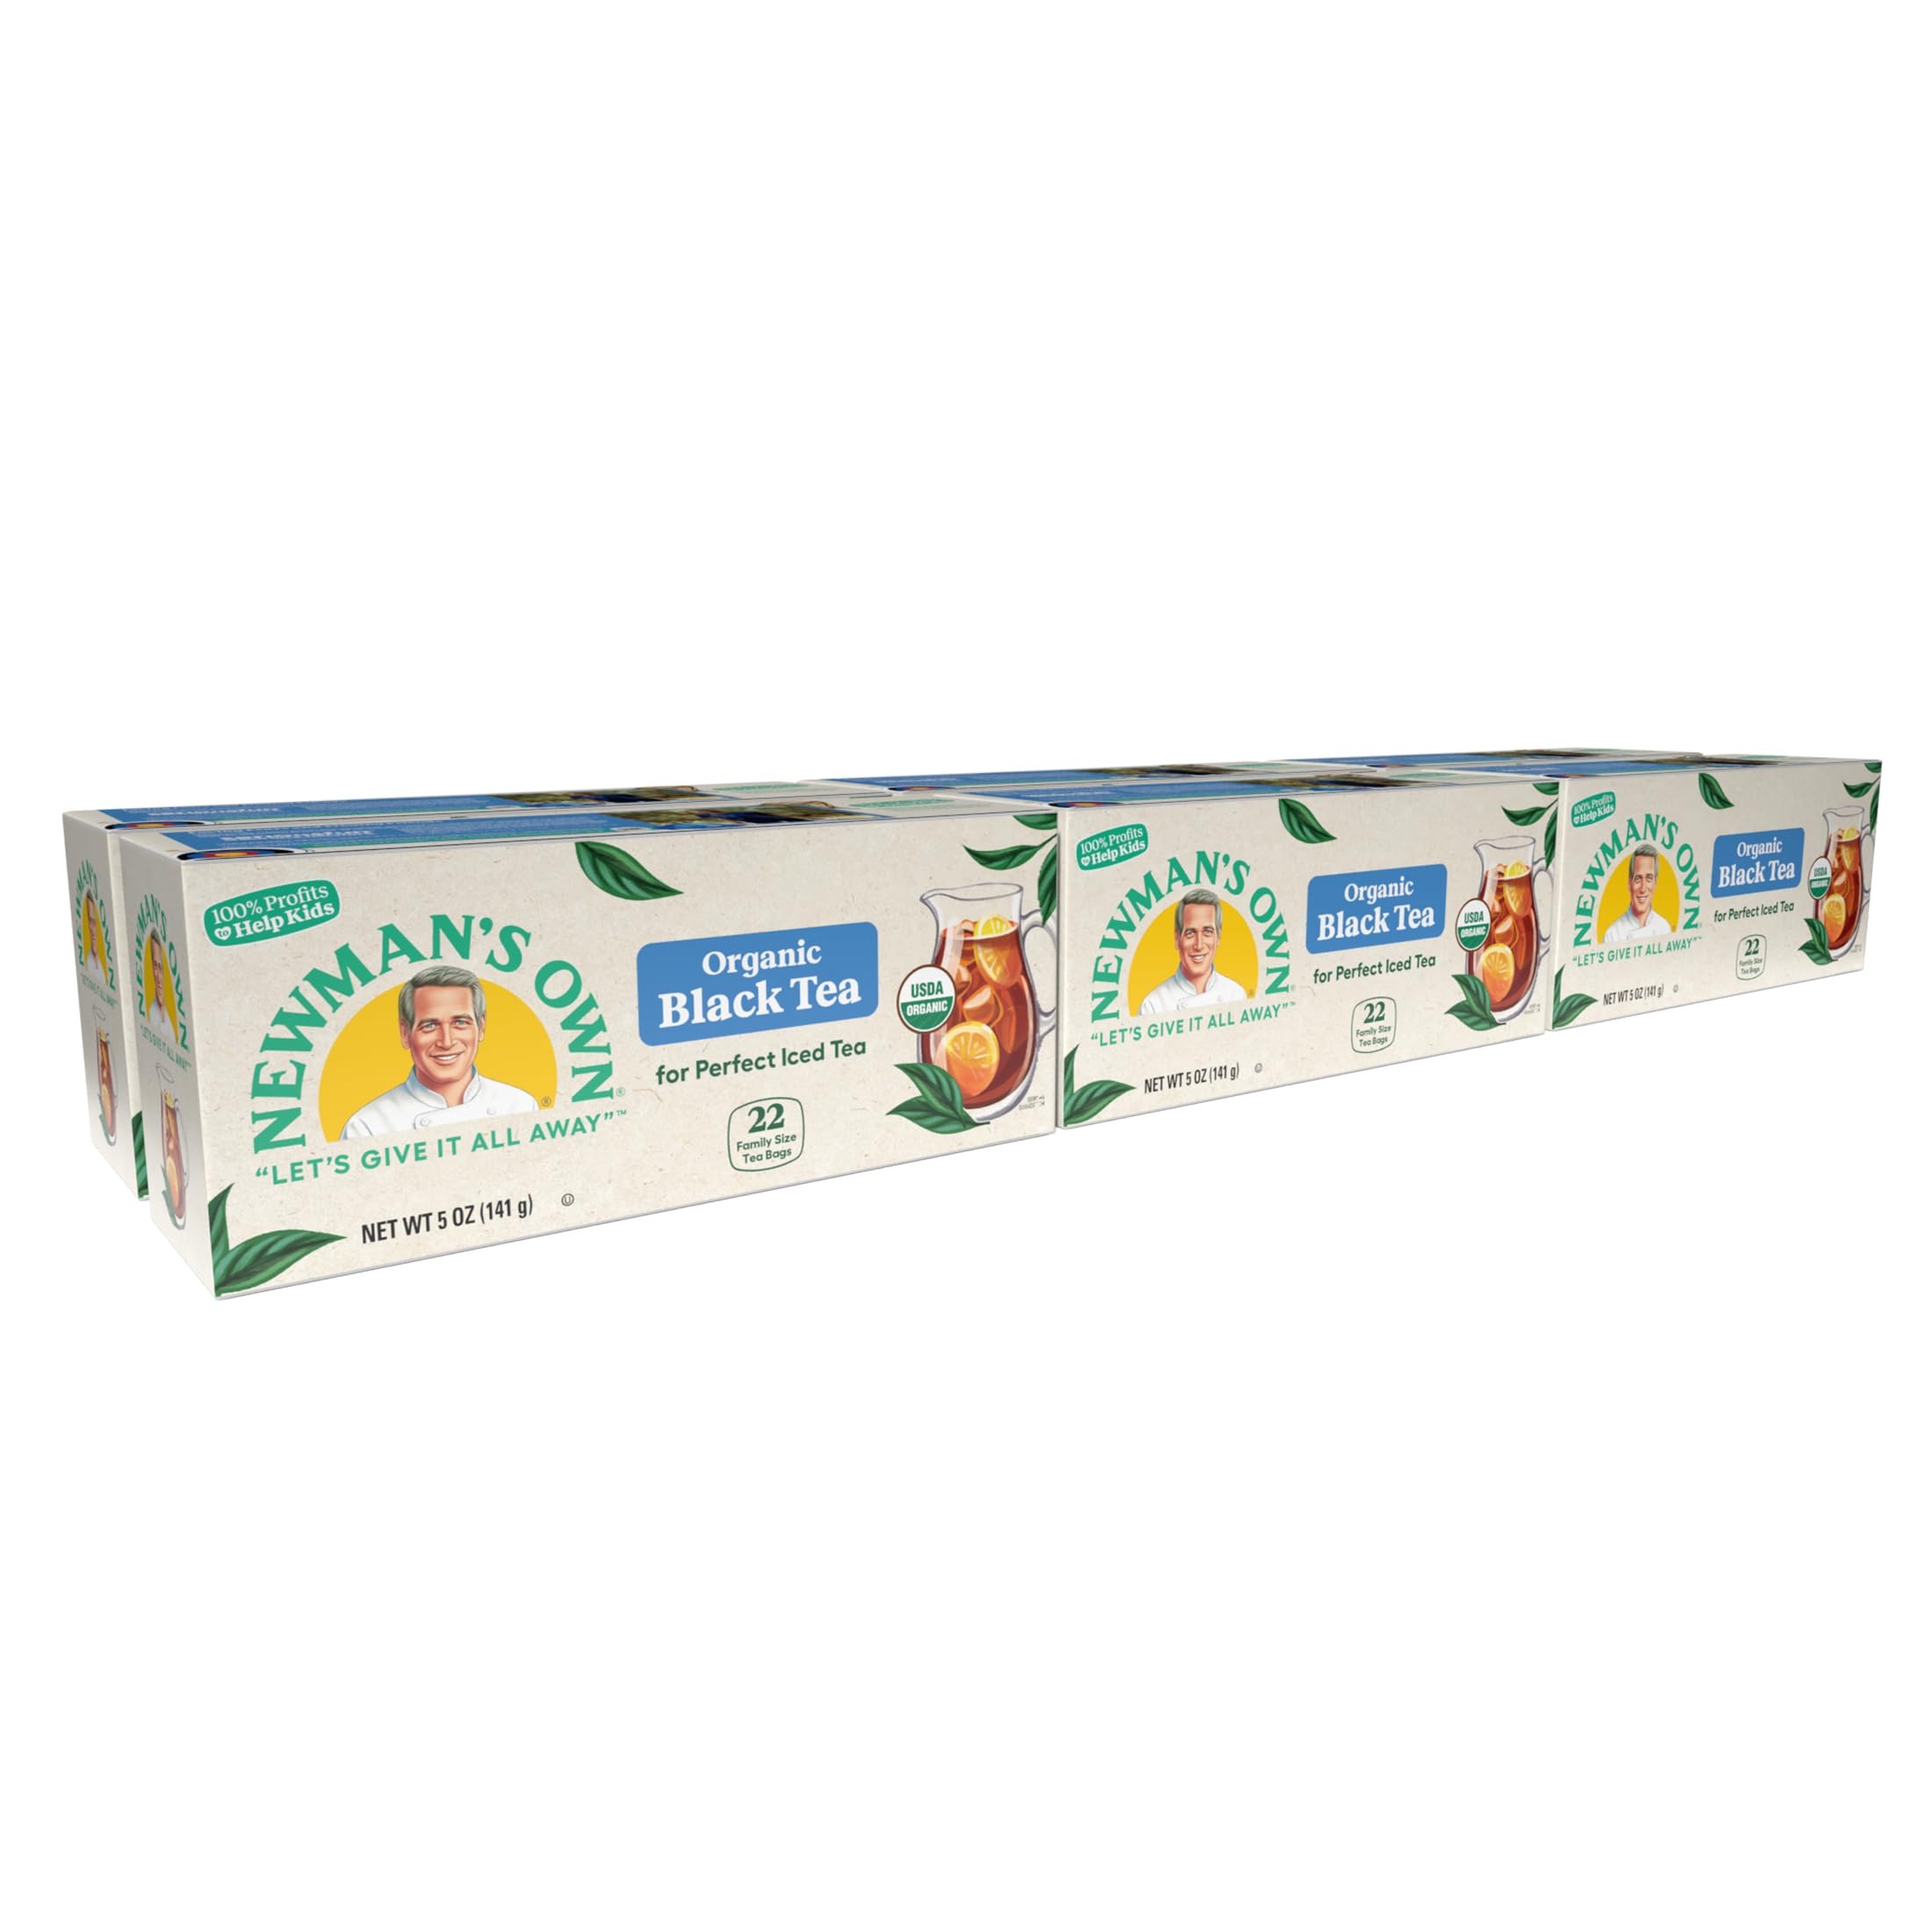
Item Name: Newman's Own Organic Black Tea Boosts Immunity and Promotes Overall Wellbeing Strong Robust Unsweetened Black Tea with 22 Individually Wrapped Family Sized Tea Bags Per Box (Pack of 6) USDA Certified Contains Caffeine Brew Hot/Cold
Bullet Point 1: ORGANIC BLACK TEA- Newman’s Own Organic Unsweetened Black Tea comes from estates in India and Africa, its rich color and bold, crisp taste will fill your senses. A cup of Newman’s Own Black Tea is a pick-me-up for the morning and a comforting treat in the afternoon.
Bullet Point 2: SINGLE SERVE BLACK TEA BAGS- Each box has 22 foil lined, individually wrapped family sized tea bags with tag. Steep for five minutes for the perfect cup of Black Tea teatime, this blend can be enjoyed with or without milk and sweetener.
Bullet Point 3: TEA BENEFITS- Newman's Own Black Tea makes an amazing cup Tea that promotes overall health and wellbeing. Black Tea contributes to total water intake, promoting hydration.
Bullet Point 4: “LET’S GIVE IT All AWAY” – 100% Profits to Help Kids. Newman’s Own nourishes and transforms the lives of children who face adversity. Newman's Own Tea is proud to continue Paul Newman’s tradition.
Bullet Point 5: USDA CERTIFIED ORGANIC AND KOSHER- Newman's Own English Breakfast Tea is organically grown according to USDA standards.
Value: 30.0
Unit: Ounce

Price: 43.23